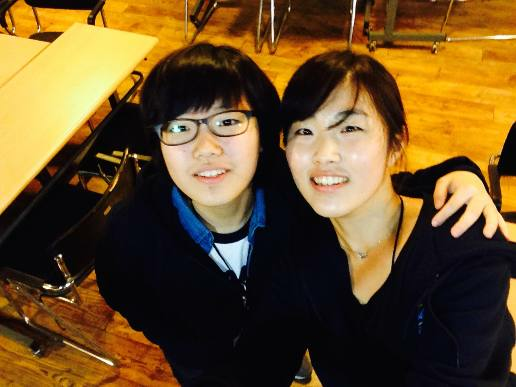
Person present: Yes